World Aircraft Company

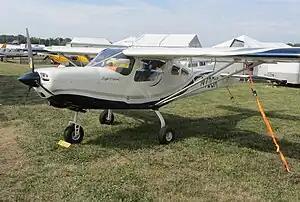
World Aircraft Company Spirit

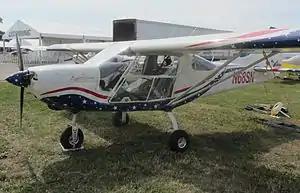
World Aircraft Company Vision

World Aircraft Company was an American aircraft manufacturer of light-sport aircraft headquartered in Paris, Tennessee.